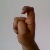
The image shows a hand gesture representing the letter 'X' in Indian Sign Language.